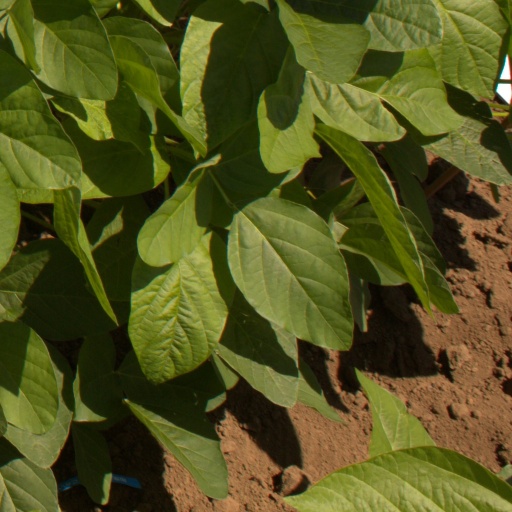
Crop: soybean